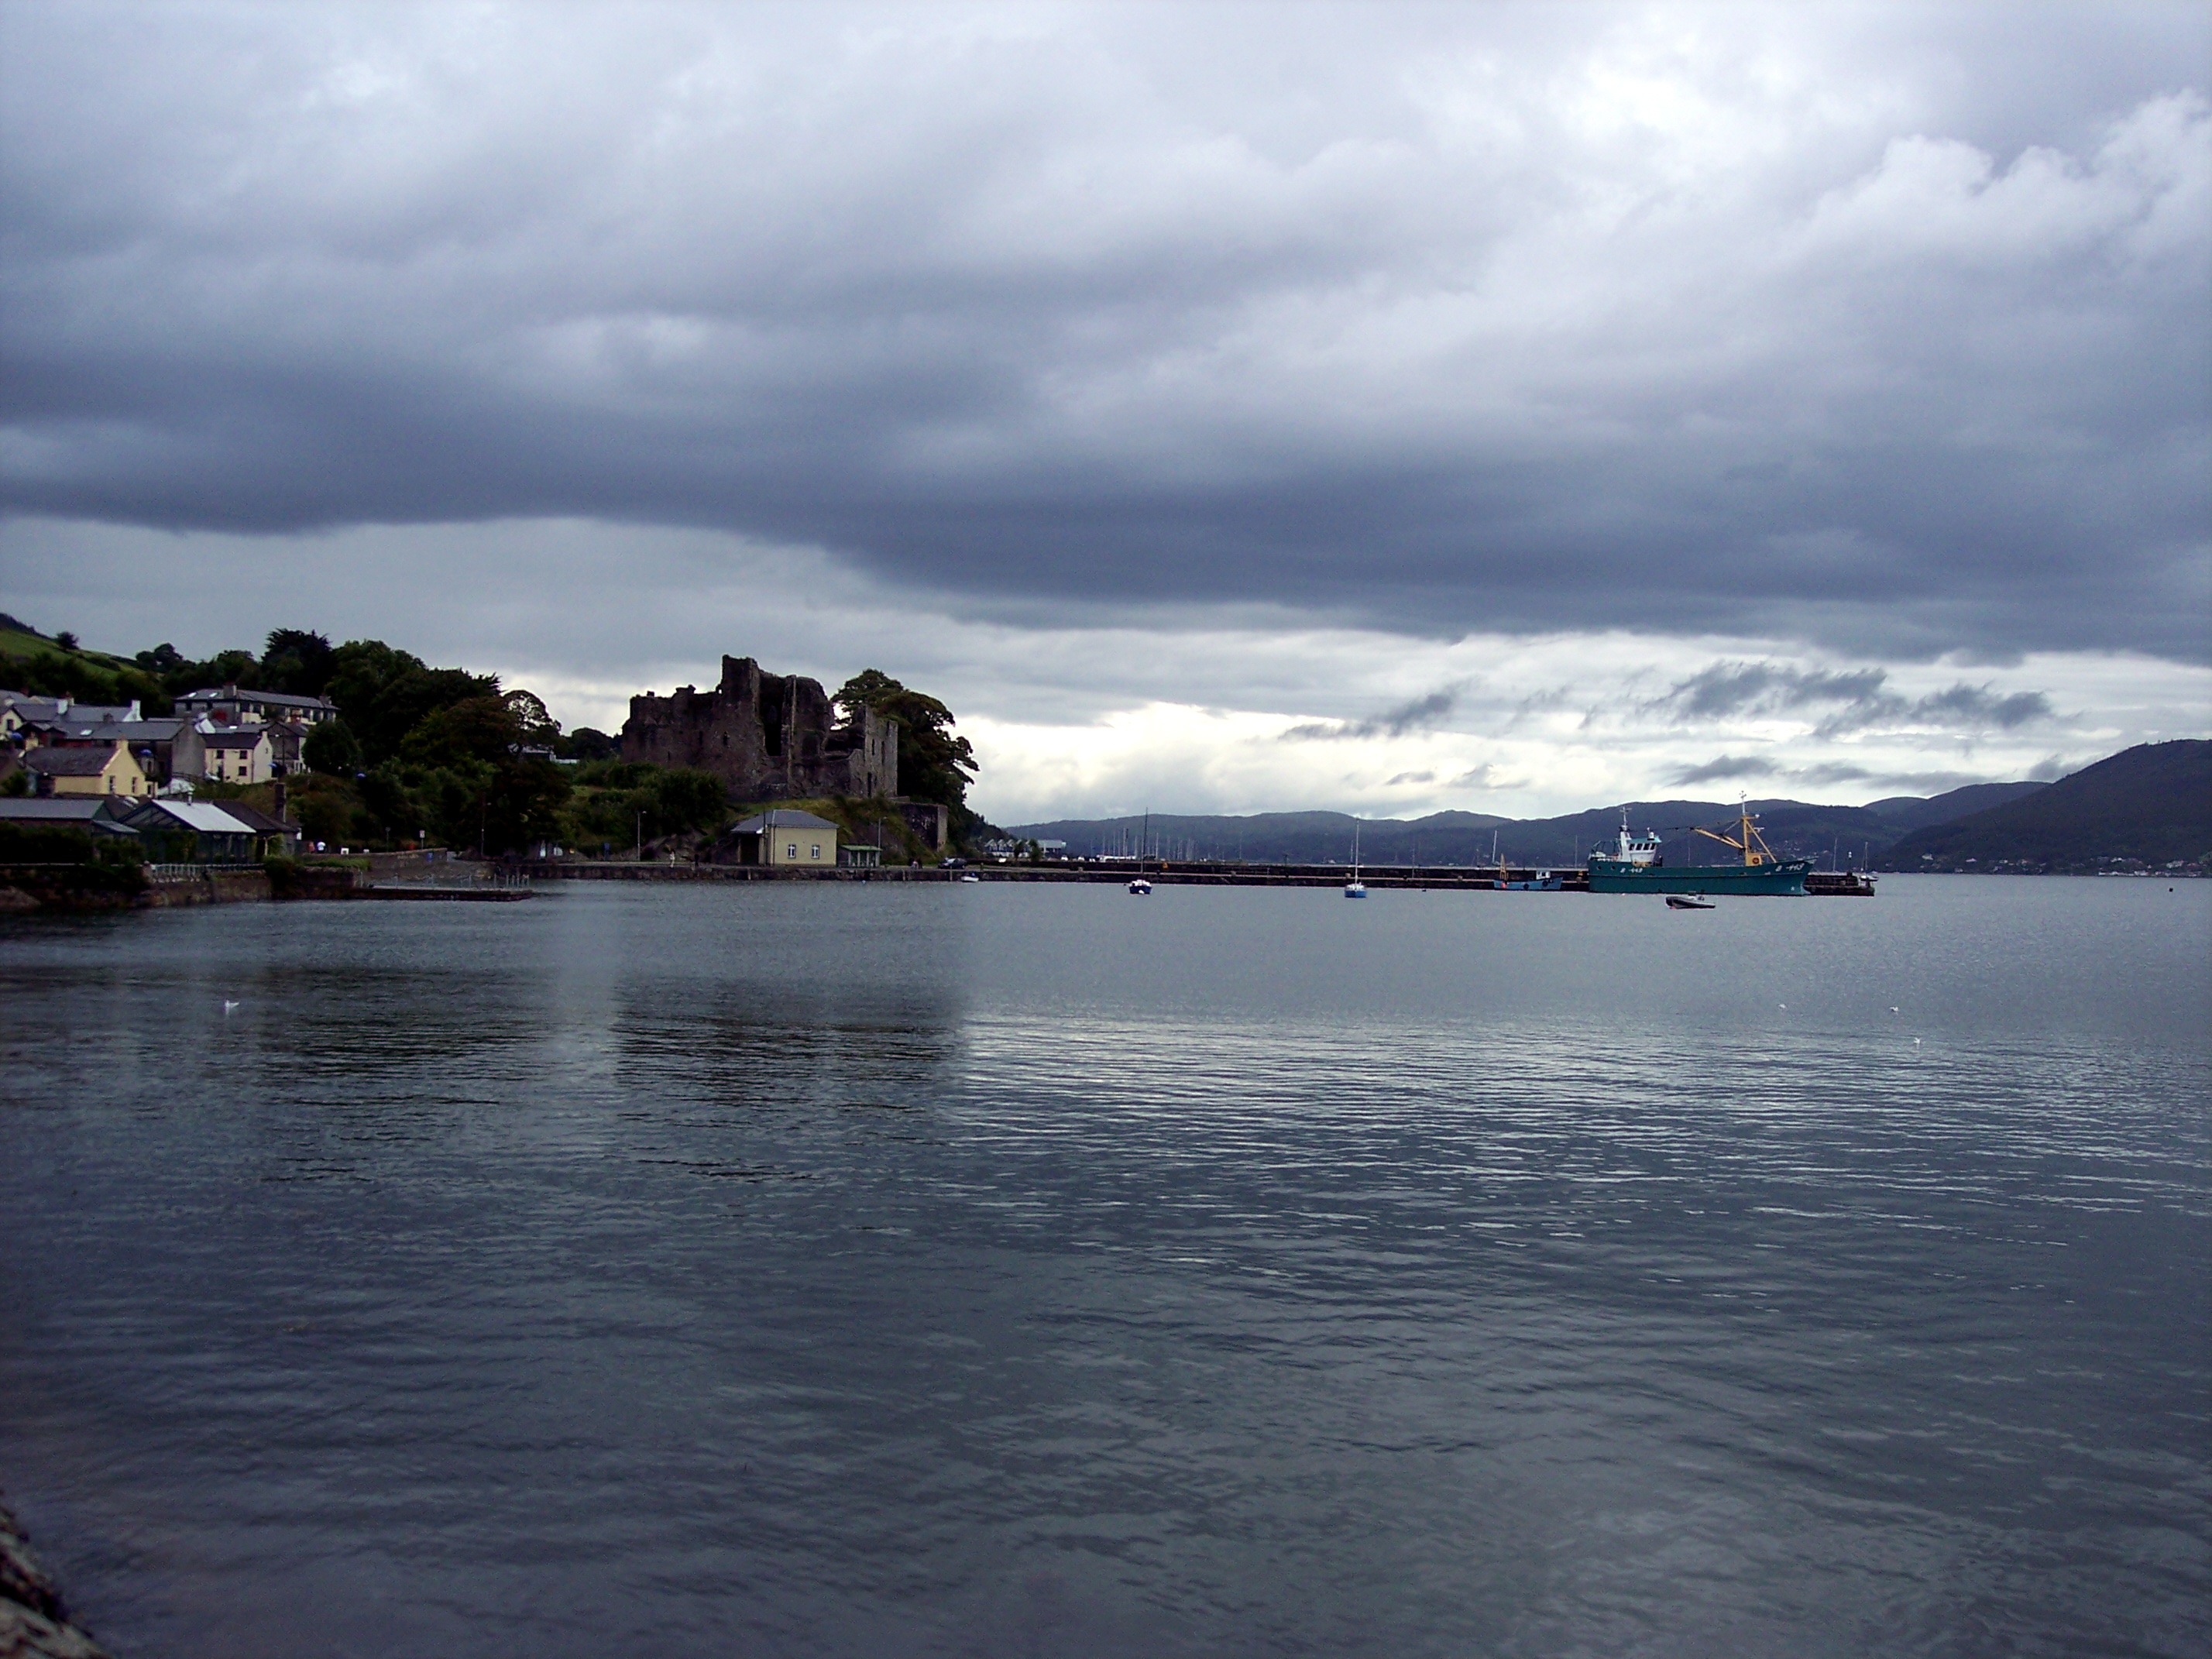
sea, coast, water, ocean, horizon, cloud, sky, boat, shore, wave, lake, river, dusk, reflection, vehicle, bay, castle, harbor, fjord, ruin, jetty, body of water, king, boating, ireland, landform, king john, geographical feature, carlingford